José Gervasio Artigas

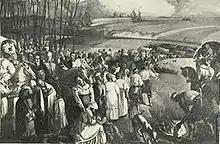
Portrait of the Oriental exodus.

Artigas left the Banda Oriental and moved to Salto Chico, in Entre Ríos. All his supporters moved with him. This massive departure is known as the "Oriental exodus".